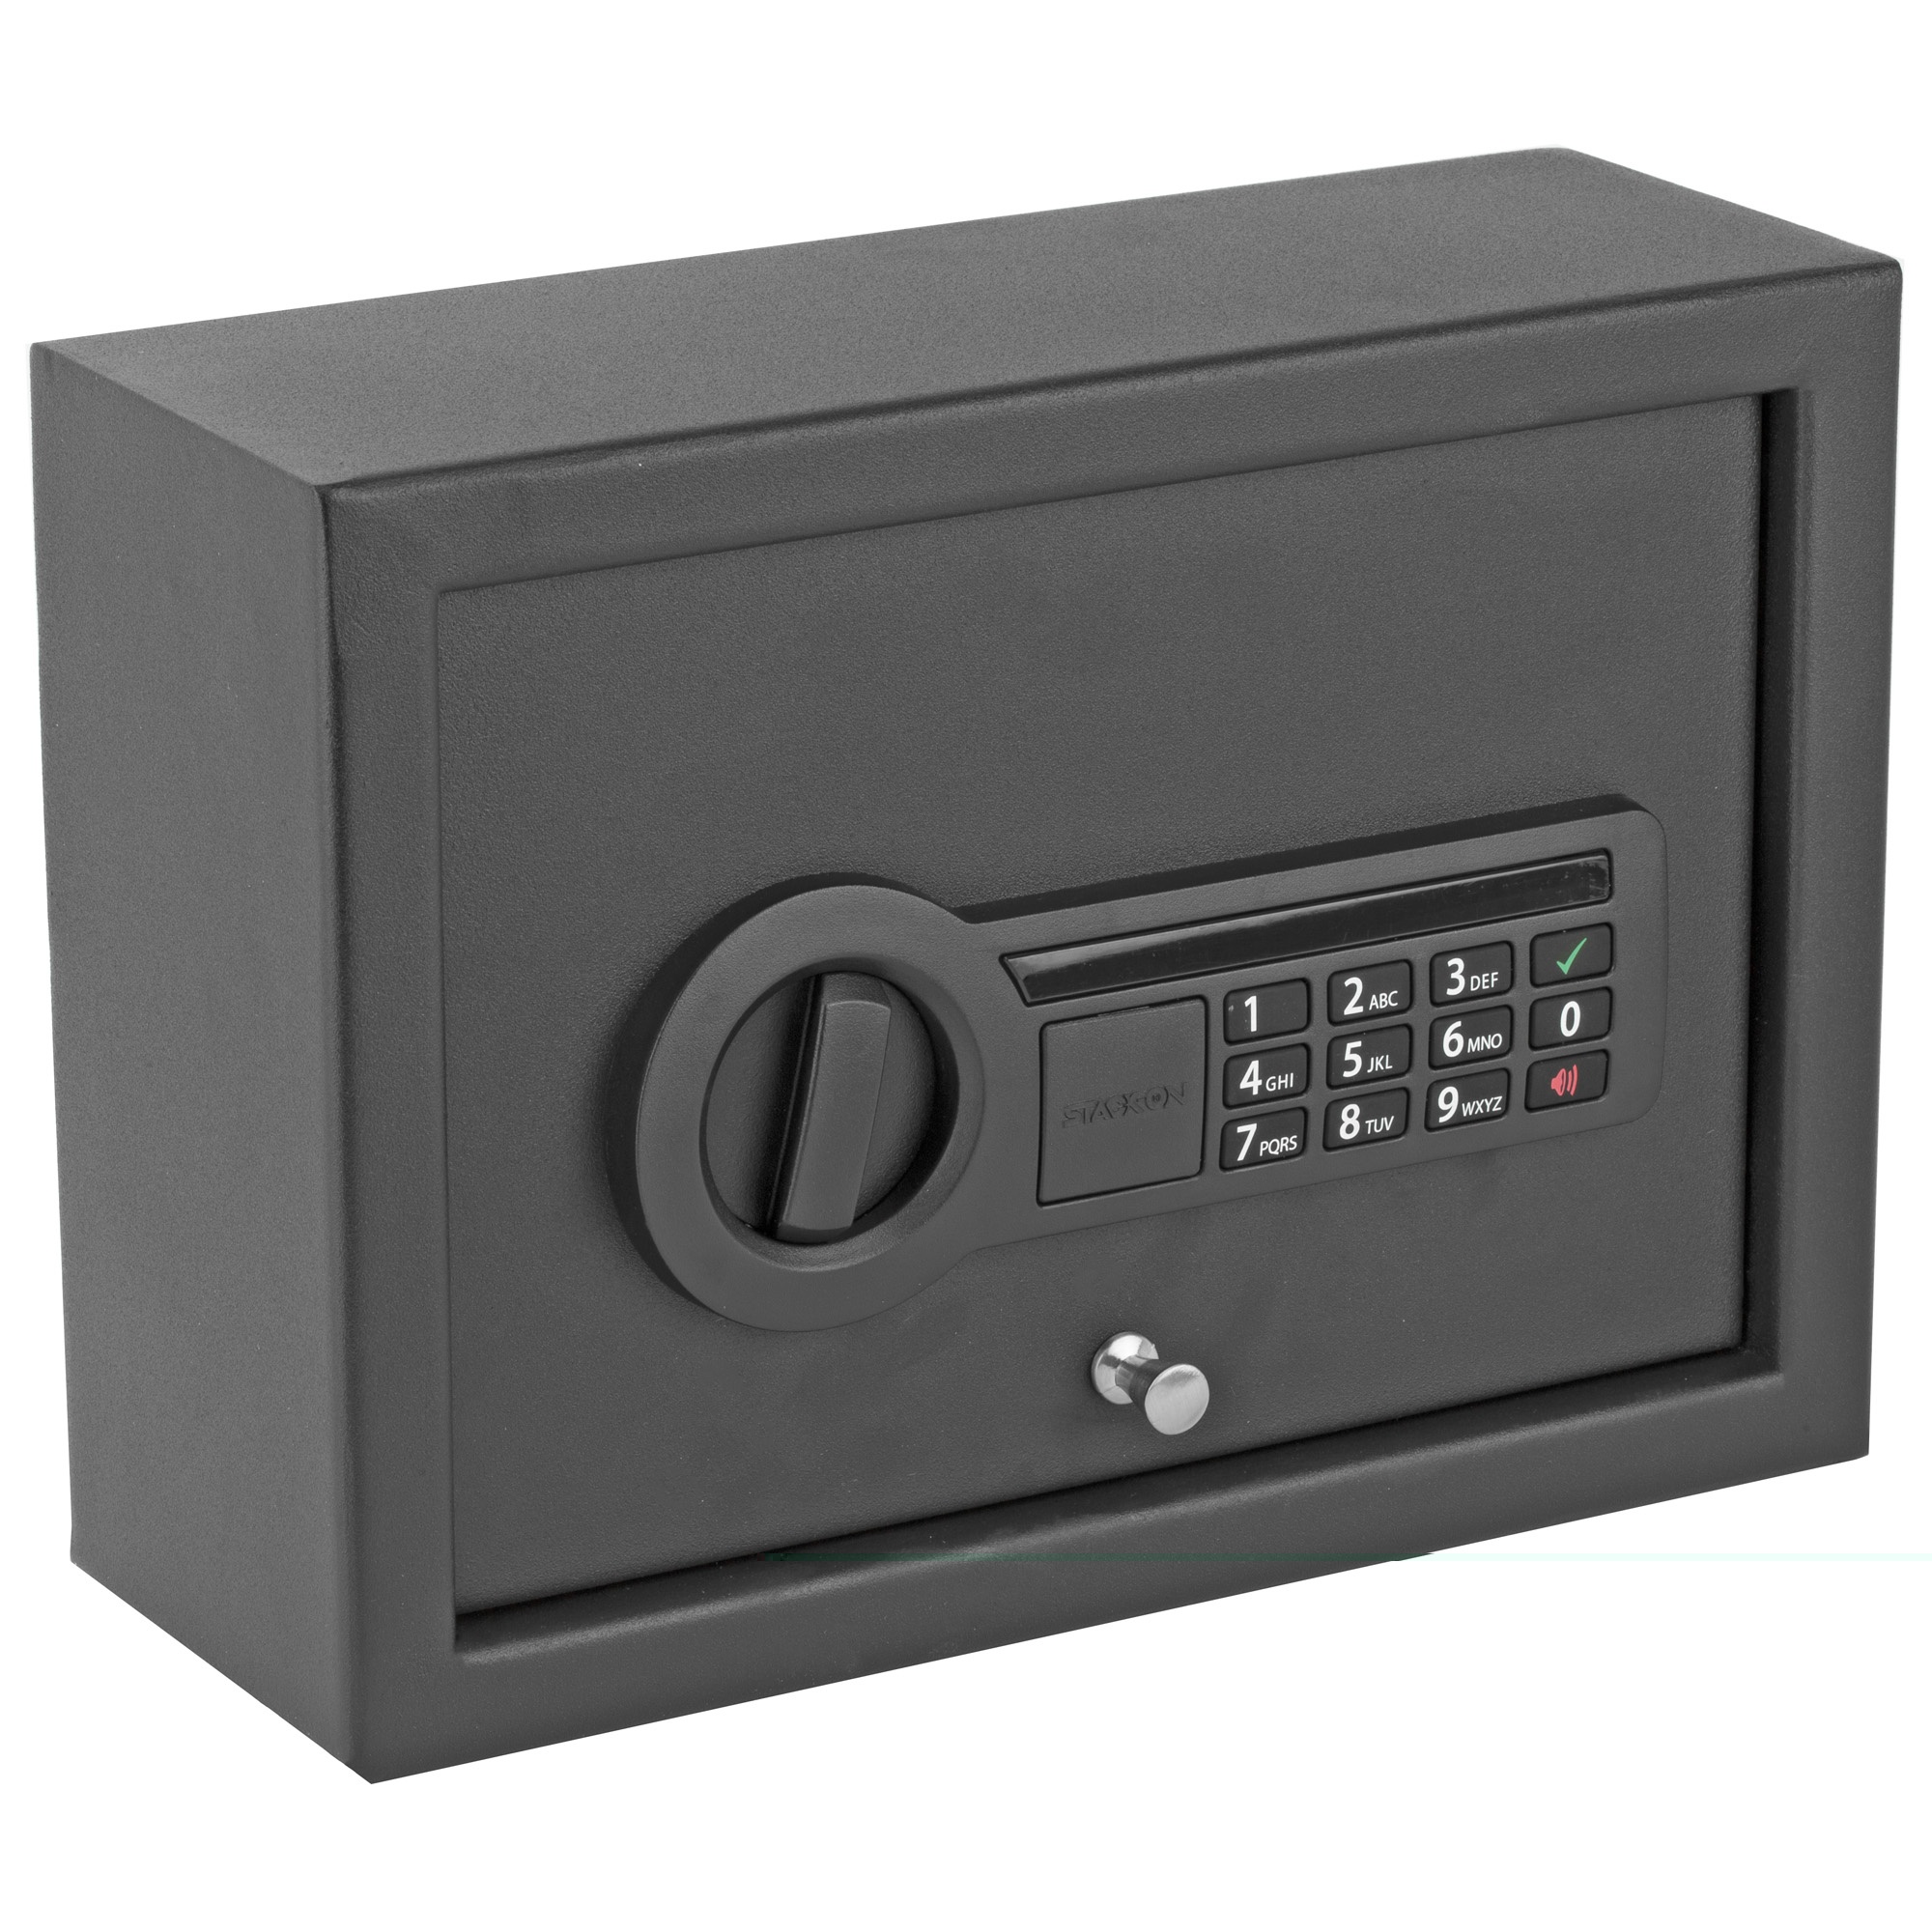
Stack-on Personal Drawer Safe Elect
This drawer safe fits perfectly in a desk or nightstand drawer to provide security for personal documents and valuables at home or in the office. Features : Welded-Steel Construction 2 Steel Live-Action Locking Bolts
Brand: Stack-On
Category: Home & Garden > Business & Home Security > Security Safes > Fireproof Safes